Gainesville, Florida

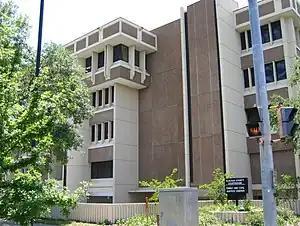
Alachua County Courthouse Family and Civil Justice Center

Gainesville is well known for its music scene and has spawned a number of bands and musicians, including Tom Petty and the Heartbreakers, Stephen Stills, Don Felder and Bernie Leadon of The Eagles, The Motels, Against Me!, Charles Bradley, Less Than Jake, Hot Water Music, As Friends Rust, Bridget Kelly Band, John Vanderslice, Sister Hazel, Hundred Waters, and For Squirrels. It is also the location of independent labels No Idea Records and Elestial Sound, and the former home of Plan-It-X Records, which moved to Bloomington, Indiana. For two years, the Gainesville nonprofit Harvest of Hope Foundation hosted the Harvest of Hope Fest in St. Augustine. Gainesville is also the home of Florida Rocks, the founders of "Santa Jam", who hold concerts every December throughout North Florida as a toy fundraiser for sick, injured, and homeless children and a showcase for local musicians. Since 2011 they have distributed nearly 700 toys to hospitals, local churches, homeless charities, and needy families across the area.